Avoca railway line

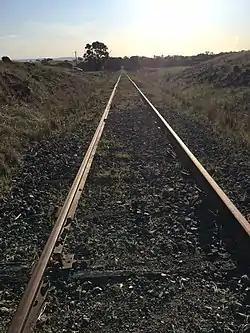
Avoca railway line west of Bung Bong

The Maryborough–Avoca–Ararat railway is a railway line in western Victoria, Australia. It is one of the few railway lines in the state to have been closed and then reopened. Today it is a standard gauge branch line connecting the Western SG with Bung Bong (ballast) and Dunolly (grain), running through Maryborough station.